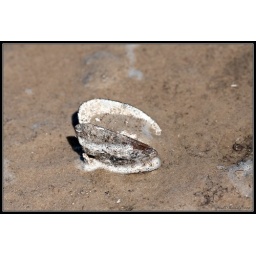
Found on the river bed about 4kms upstream of Goolwa, note these sea shells don't live in freshwater!